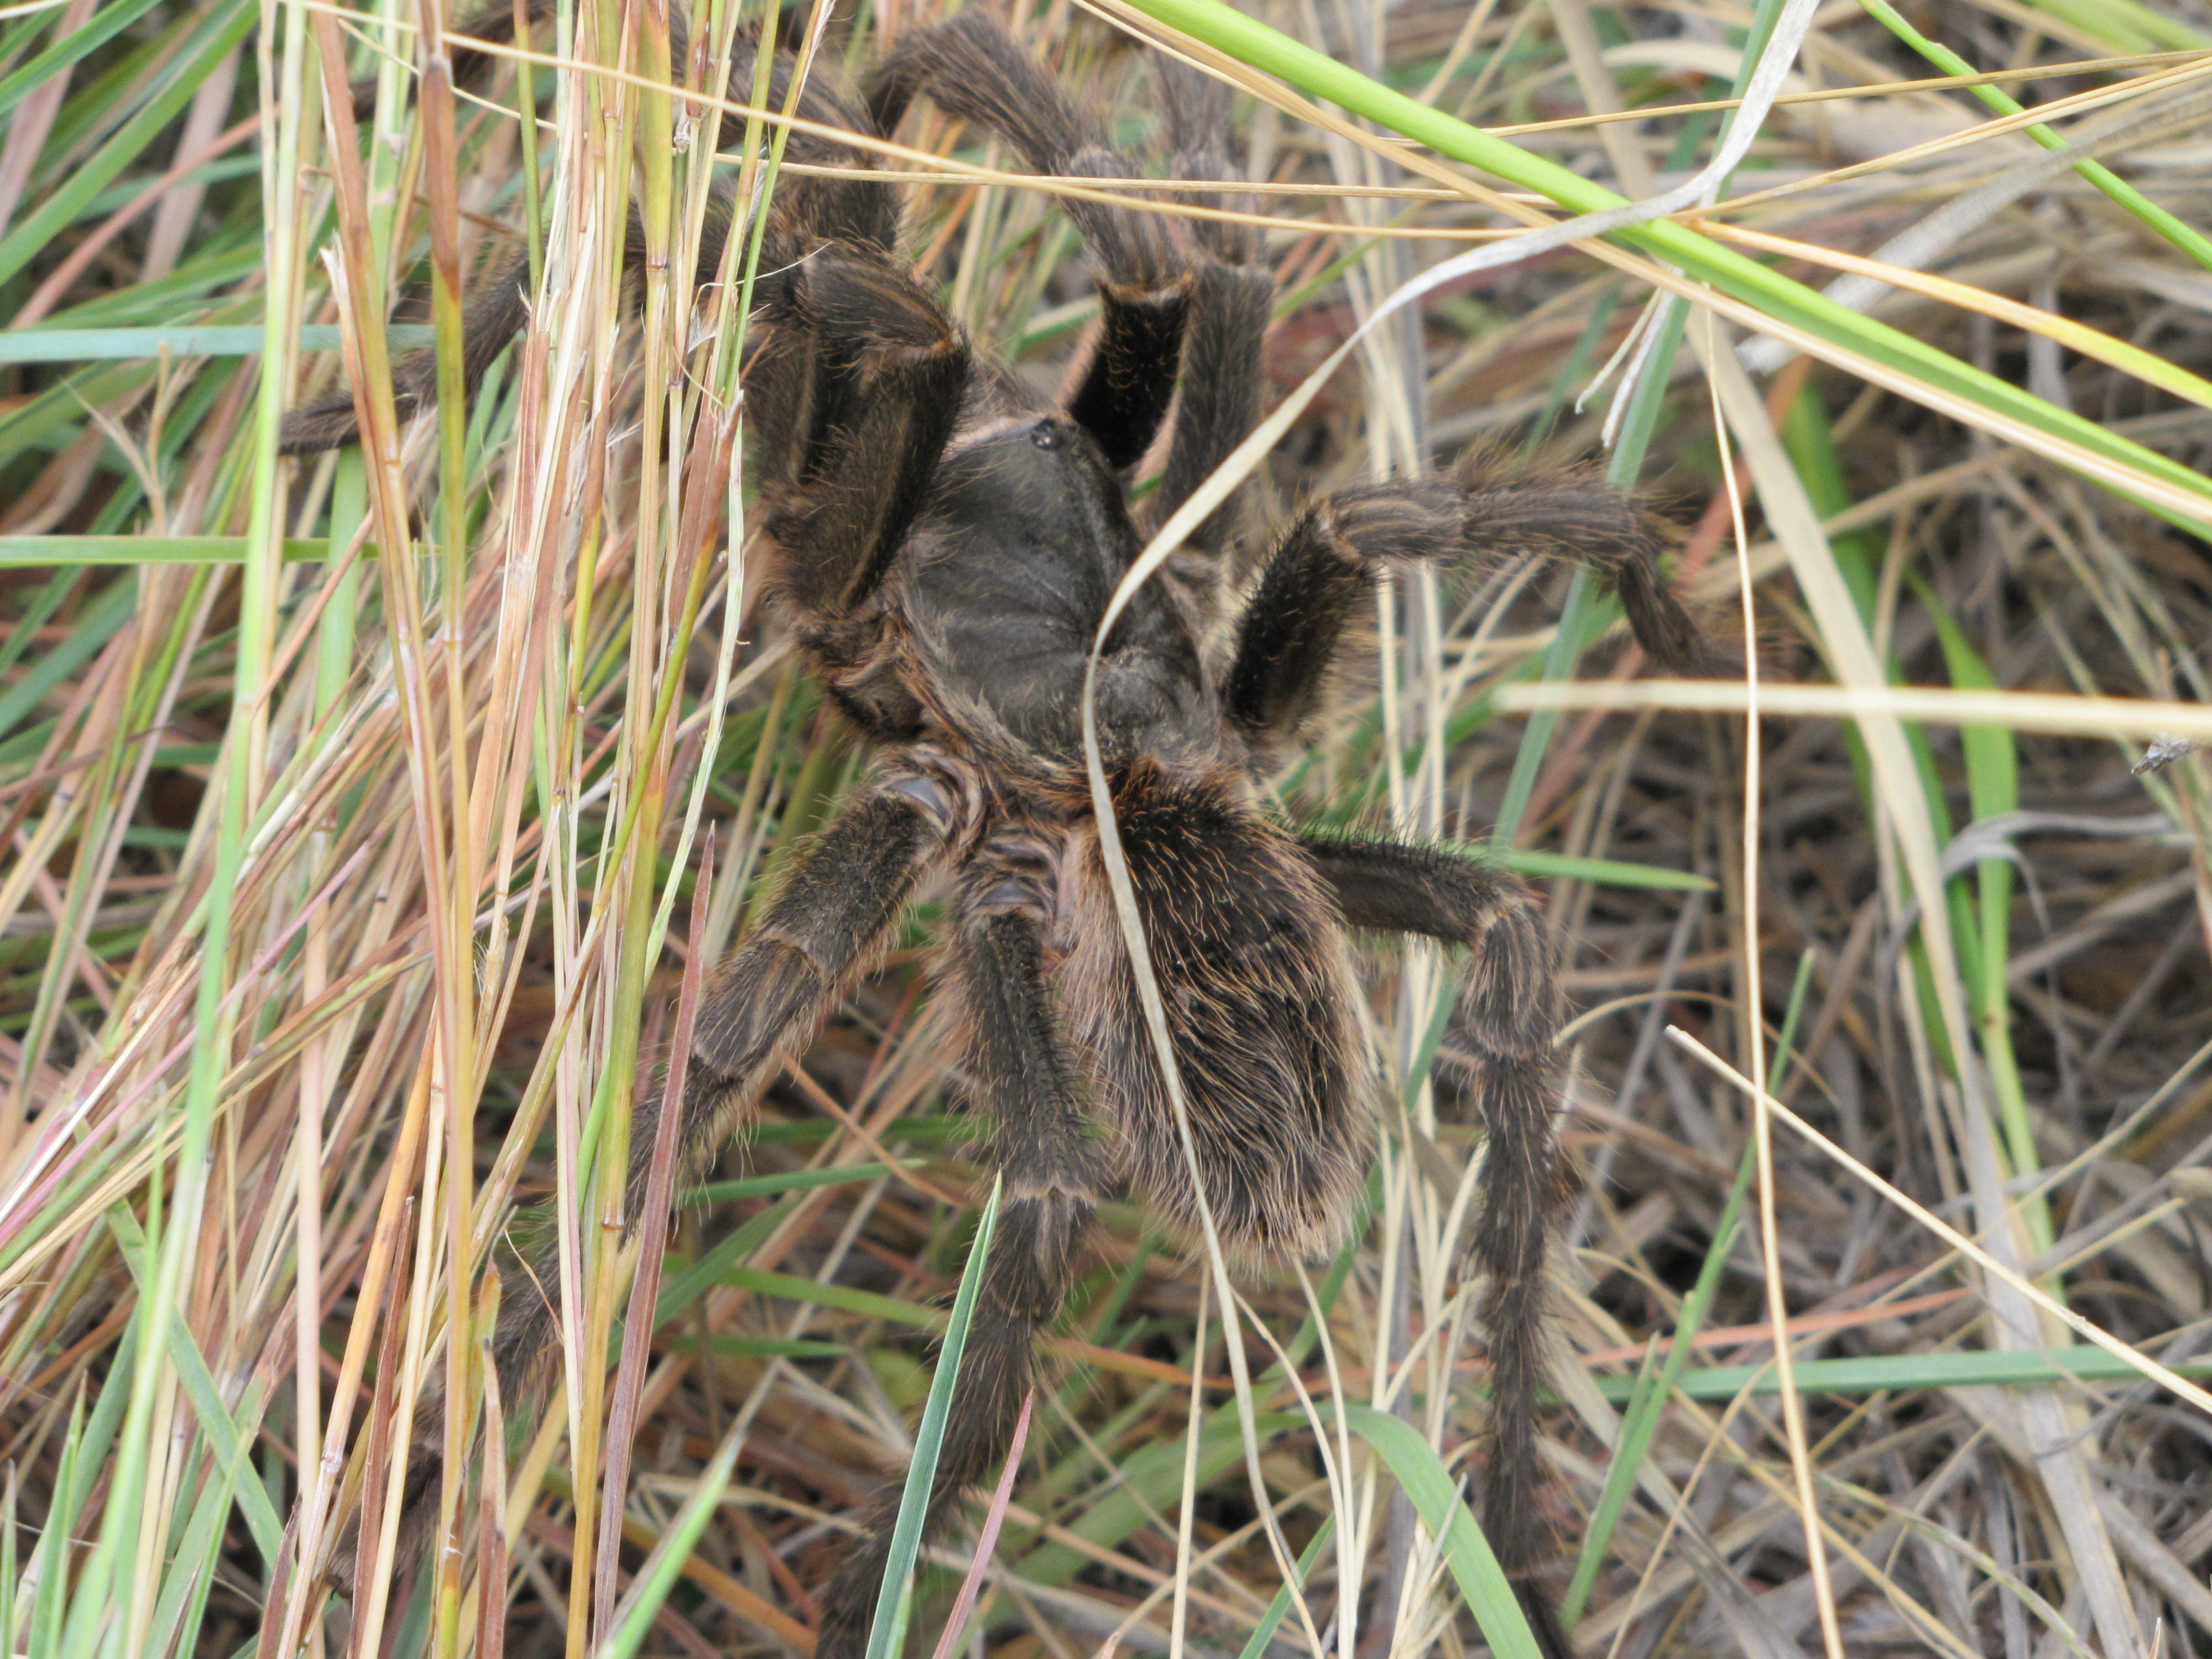
nature, grass, animal, wildlife, mammal, fauna, hare, spider, wetland, tarantula, rabits and hares